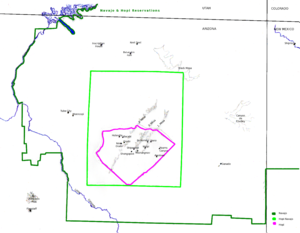
La réserve des Hopi à l'intérieur de la réserve Navajo avec indication des pueblos.
Les Hopis font partie du groupe amérindien des Pueblos d'Amérique du Nord, voisins des Navajos, des Papagos, et des Zuñis. Les Hopis vivent dans le nord-est de l'Arizona, dans la région des Four Corners, une région très aride. Dans des textes anciens, le peuple est souvent appelé Moki ou Moqui.